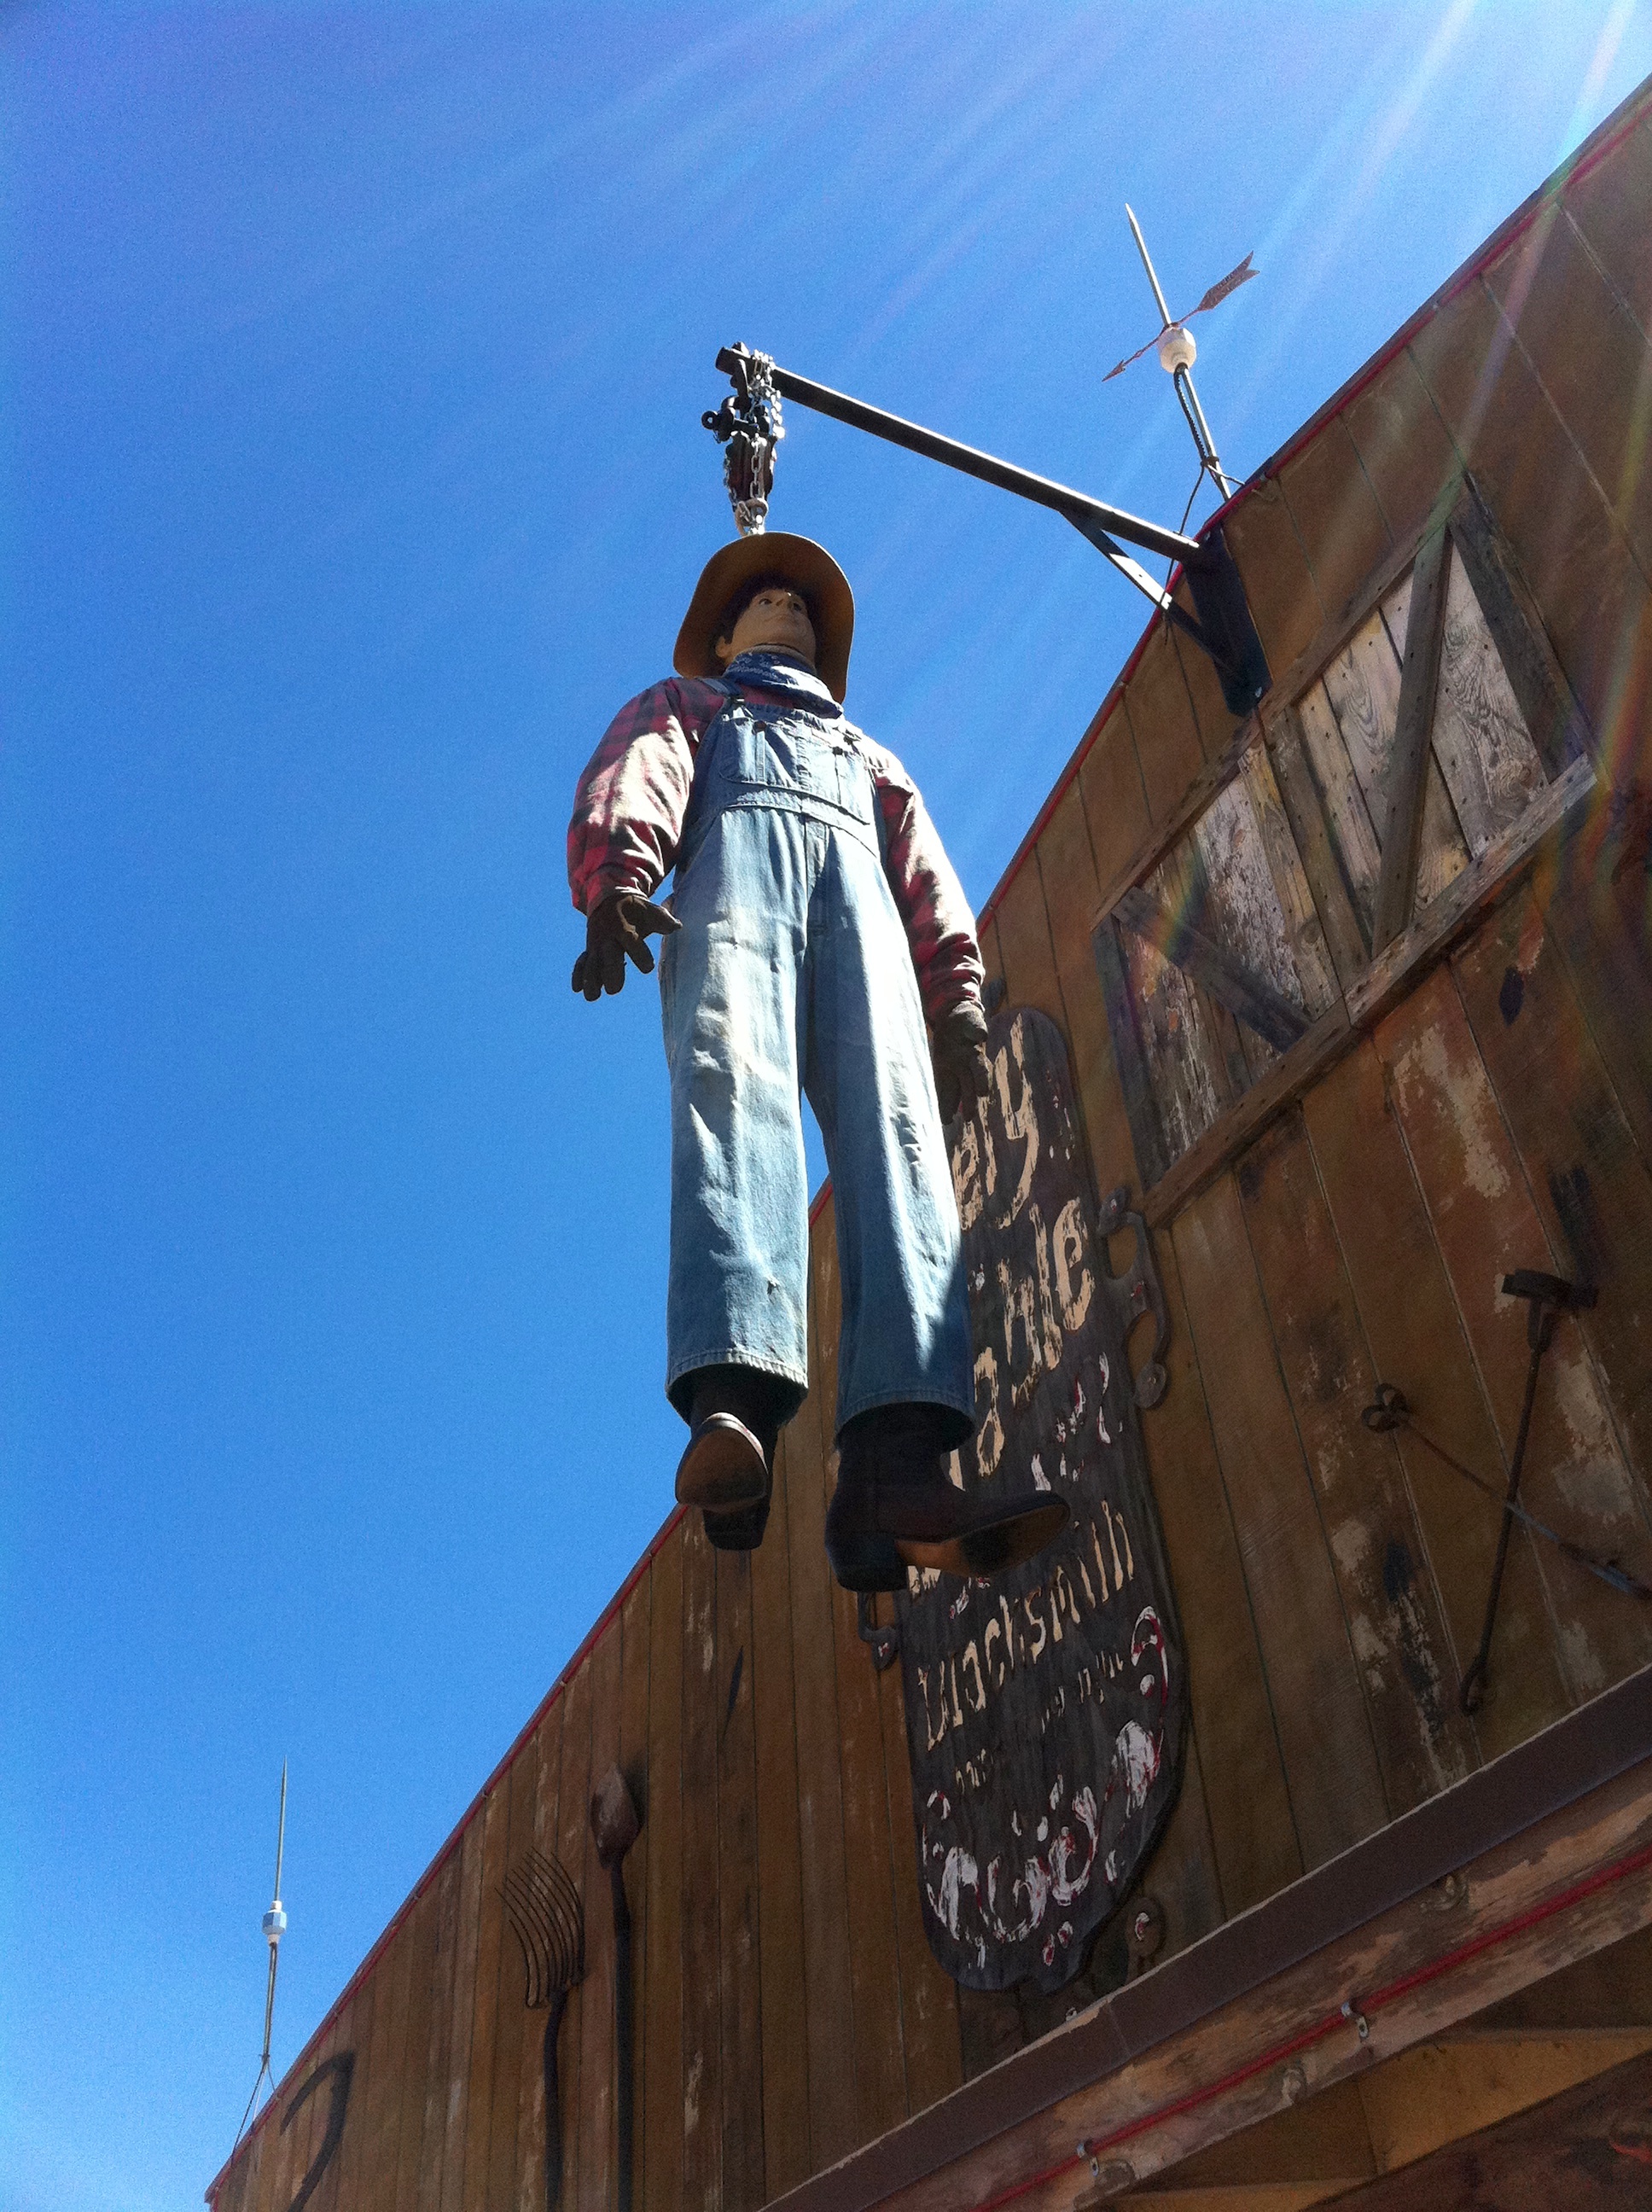
monument, statue, 5cardnv